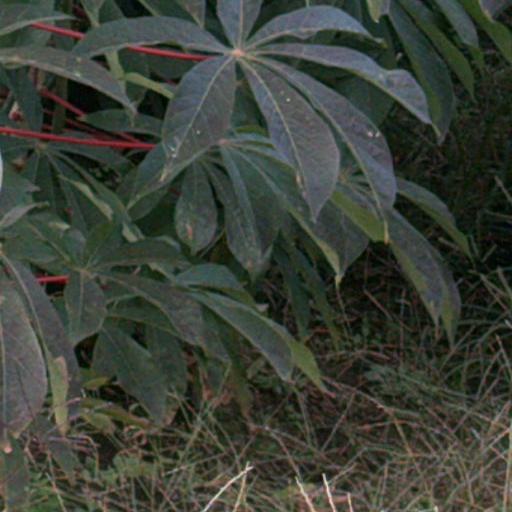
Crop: cassava